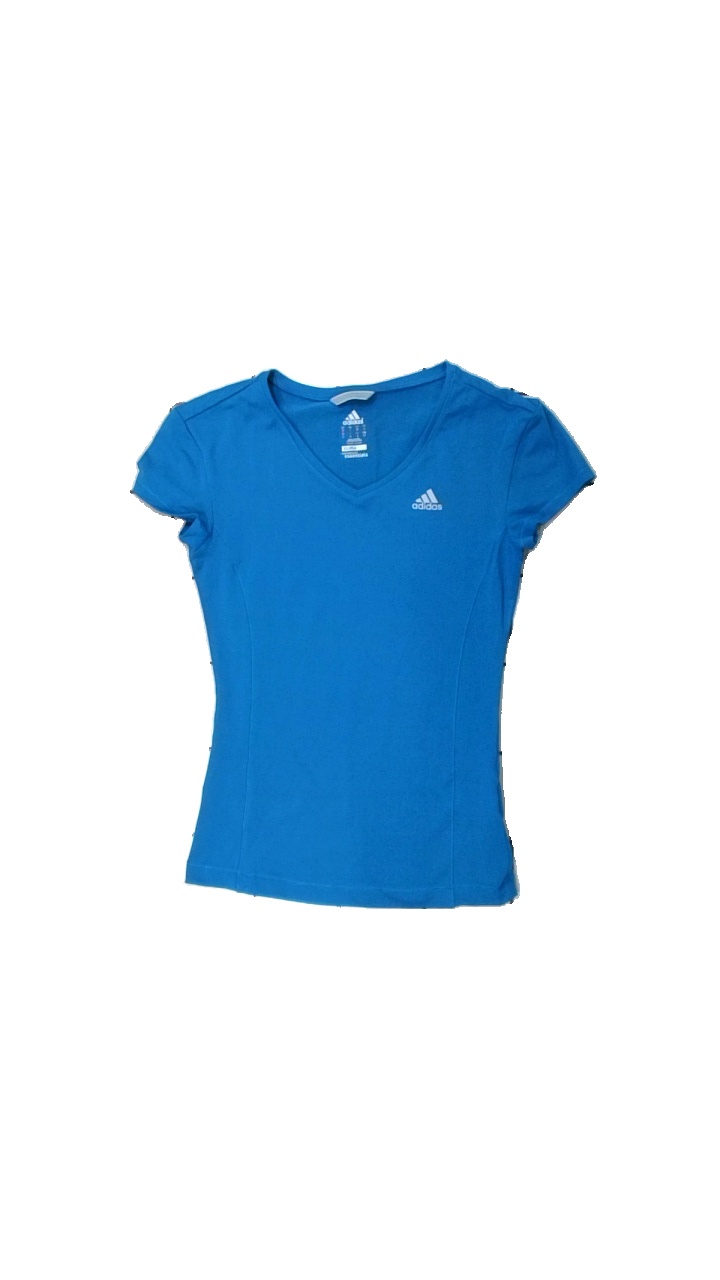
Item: T-shirt (Ladies)
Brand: Adidas
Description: tränngs t-shirt med tryck
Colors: Blue
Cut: V-collar
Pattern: Logo print
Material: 100% polyester
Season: All
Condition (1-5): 4
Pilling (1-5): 4
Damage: luddig
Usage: Reuse
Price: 50-100